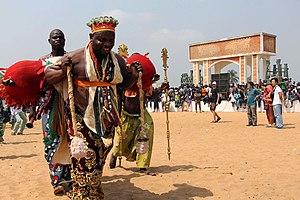
La danse au Bénin dans les sociétés traditionnelles béninoises connaît de nombreux styles divers correspondant aux régions, aux ethnies et considérée comme classiques ou folk. En effet, à chaque groupe socio-culturel correspond une gestuelle, une rythmique atypique, pour exprimer des émotions, de la liberté et de la joie de vivre.Elle est au moyen pour transmettre une tradition, d’ effectuer un rituel, d’honorer une divinité ou de célébrer un événement.